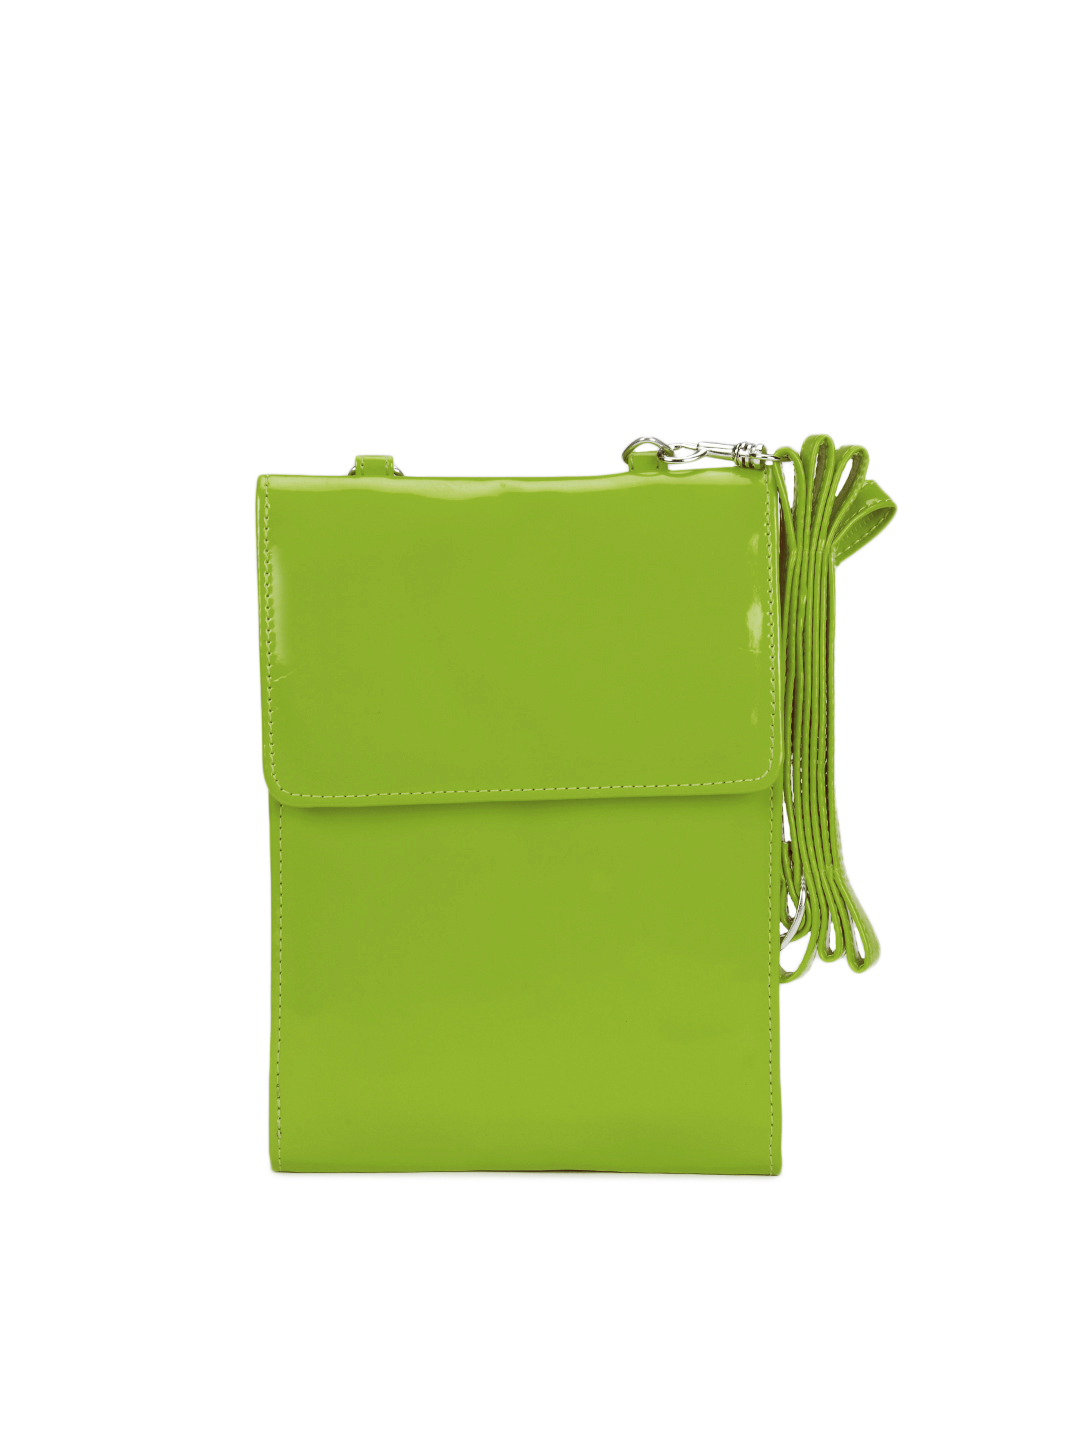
Pitaraa Women Green Sling Bag
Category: Accessories / Bags / Handbags
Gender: Women
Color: Green
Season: Summer 2012
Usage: Casual